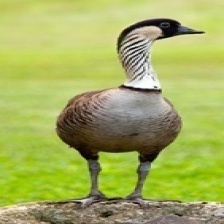
Species: HAWAIIAN GOOSE
Scientific name: BRANTA SANDVICENSIS
ImageNet parent category: goose